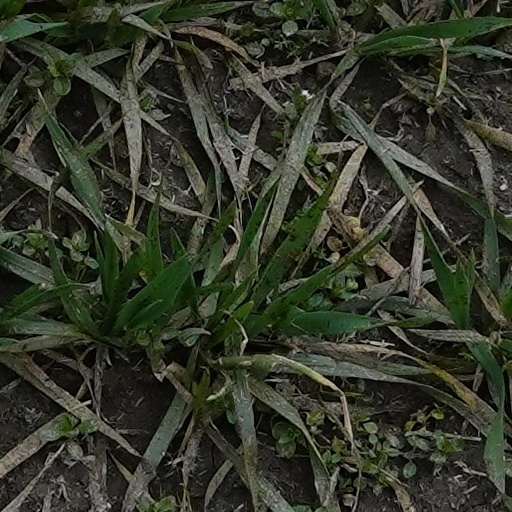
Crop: wheat